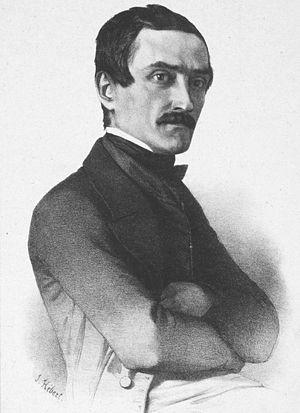
Alexandre Calame, né le 28 mai 1810 à Corsier-sur-Vevey, et mort le 17 mars 1864 à Menton, est un peintre et graveur suisse.